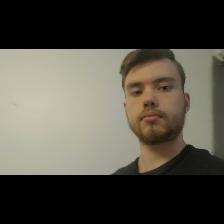
Label: Human